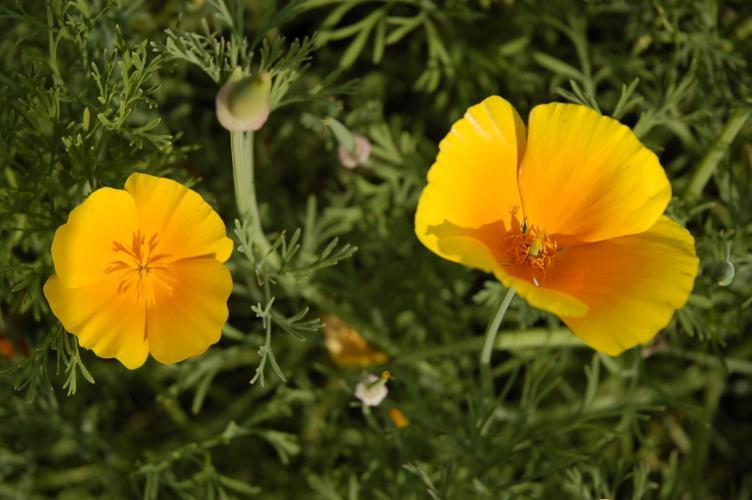
Label: californian poppy